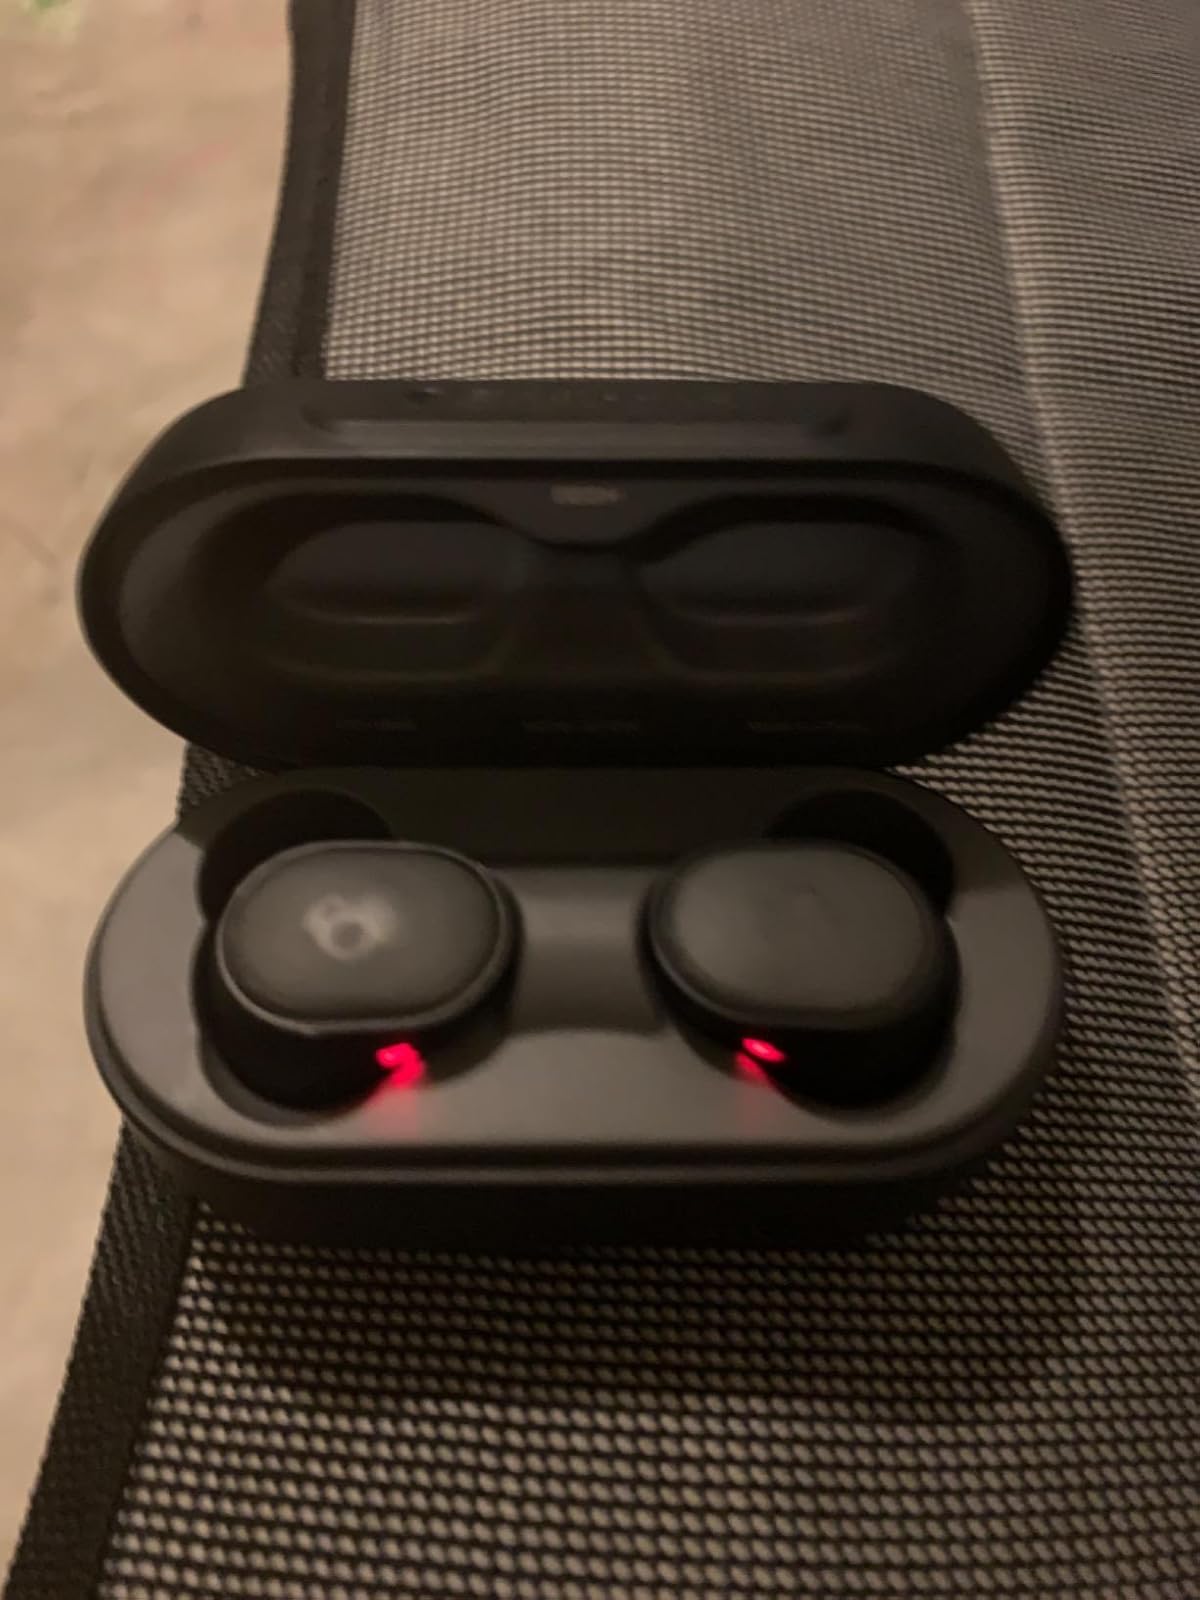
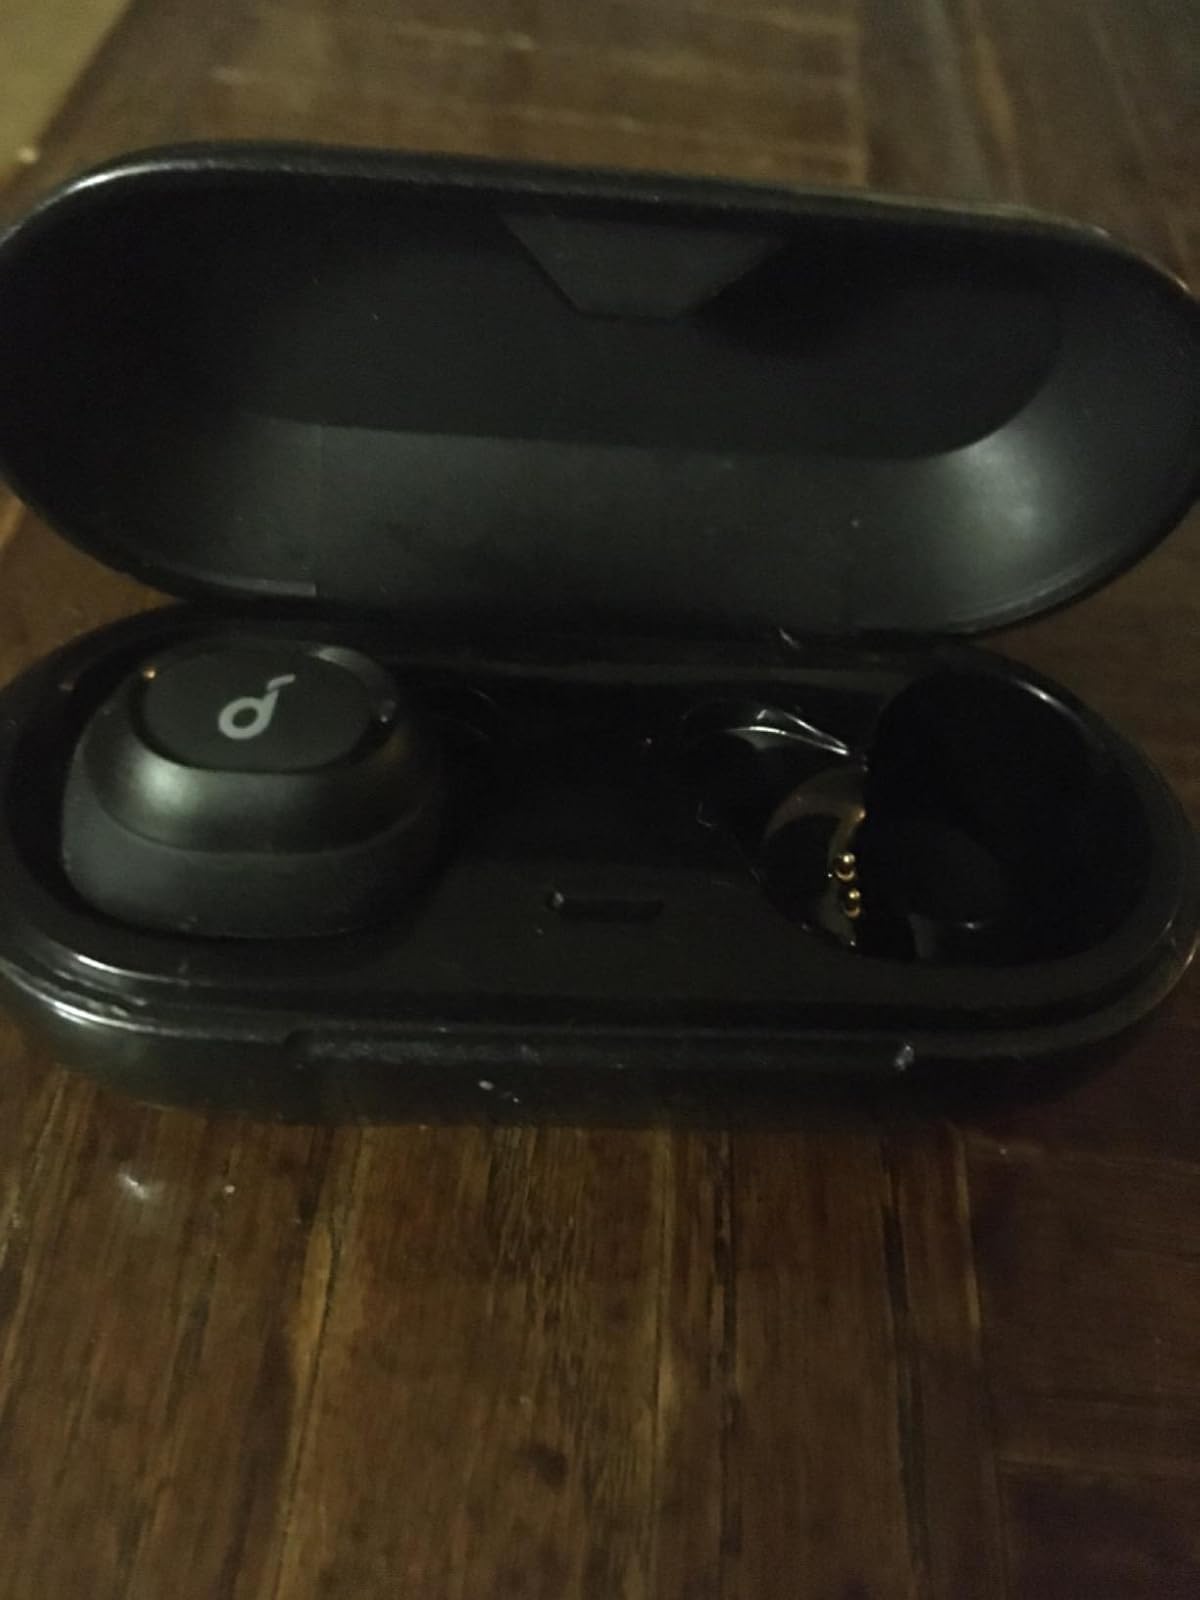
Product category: earbuds
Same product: no